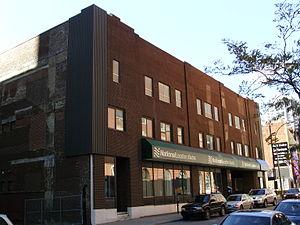
La Victoria Skating Rink était une patinoire intérieure située sur la rue Drummond à Montréal au Québec et qui a ouvert ses portes en 1862. La patinoire était alors utilisée au cours des mois d'hiver pour la pratique de hockey sur glace mais également du patinage. Au cours des mois chauds, l'édifice servait pour des concerts ou des expositions. Il s'agit du premier bâtiment du Canada alimenté en électricité.